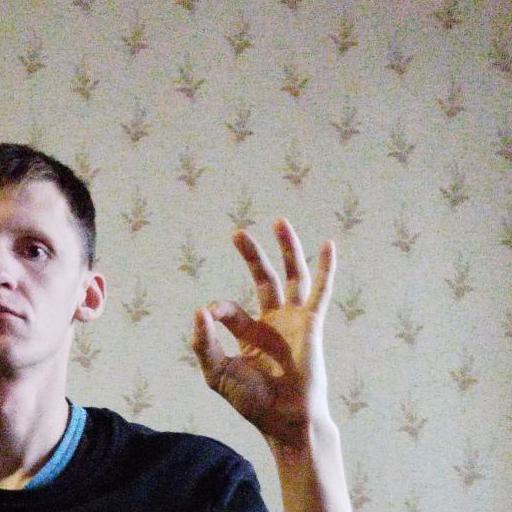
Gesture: ok